Pavillon de l'Horloge

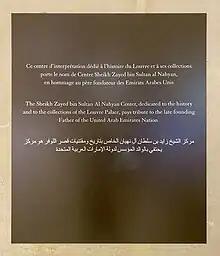
Plaque memorializing the naming of the pavilion's underground space in honor of Zayed bin Sultan Al Nahyan, unveiled on by French President François Hollande and UAE Foreign Minister Abdullah bin Zayed Al Nahyan

The pavilion was built just north of the older Lescot Wing between 1624 and about 1645, a protracted process because of the difficulties faced by France in the late 1620s and 1630s. The structure and its iconic square-domed roof were designed by architect Jacques Lemercier, who was selected in a competition in 1624.